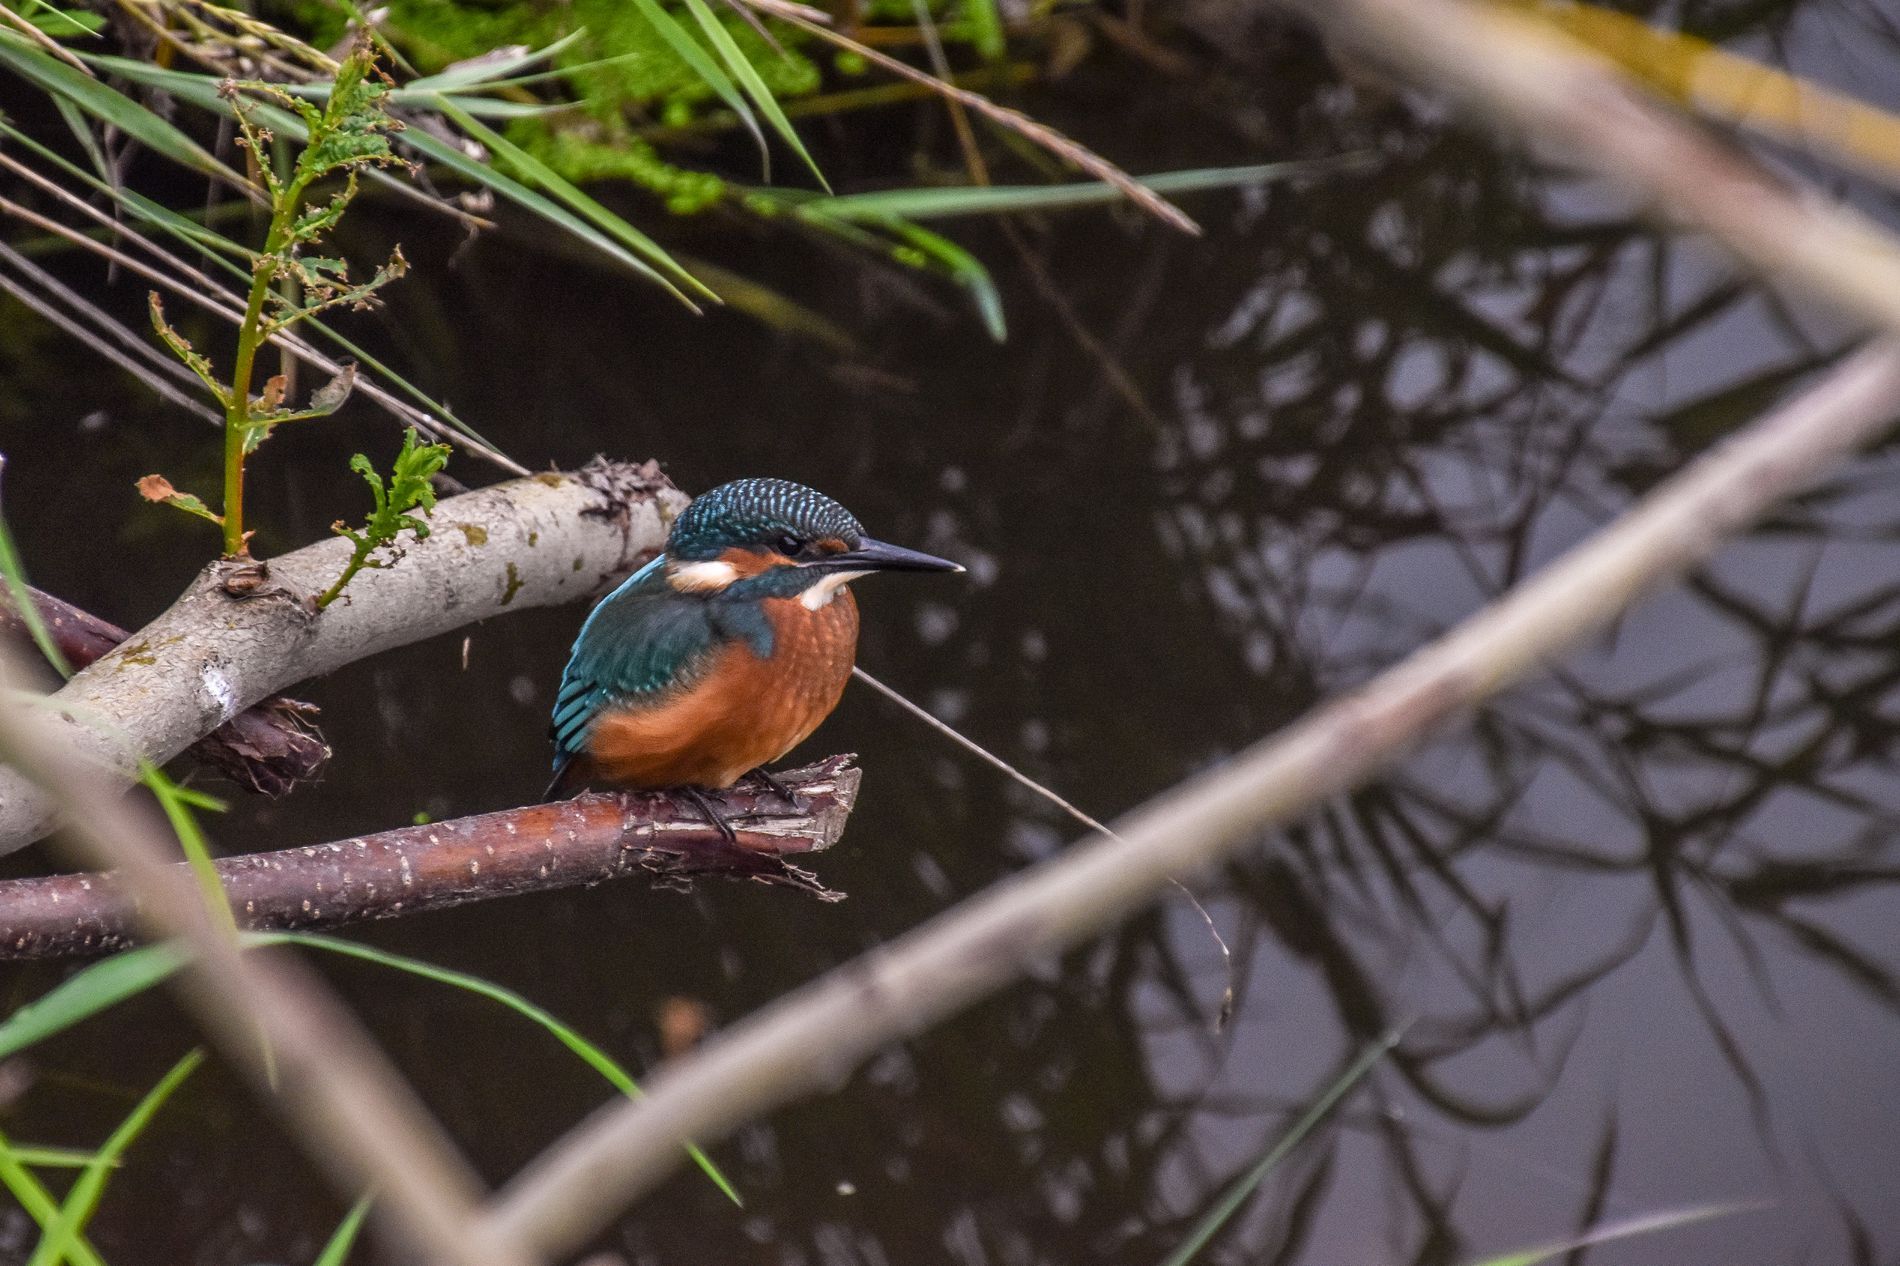
colored bird
the image shows a beautifully colored bird standing on a wooden stick in a swamp, colored in blue and brown, the feather on his chest is brown, his back and wings are blue, his head is blue but heavily dotted with white feather, his beak is black, his chin is white, green grass and small wooden sticks all over the image, water is reflecting the messy grass and sticks
elevated close shot of beautifully colored bird standing on a wooden stick in a swamp, colored in blue and brown, the feather on his chest is brown, his back and wings are blue, his head is blue but heavily dotted with white feather, his beak is black, his chin is white, green grass and small wooden sticks all over the image, water is reflecting the messy grass and sticks, the mood is calm, atmosphere is peaceful, color palette is orange, blue, white and green, texture of the bird isn't clear, shades make up the background due to the messy grass in the swamp
Labels: Animal, Beak, Bird, Bee Eater, Jay, Land, Nature, Outdoors, Bluebird, Water, Teal, Swamp
Camera: NIKON CORPORATION NIKON D3500
Lens: 18.0-270.0 mm f/3.5-6.3
Aperture: F8
Exposure: 1/125 sec
ISO: 800
Focal length: 270.0 mm